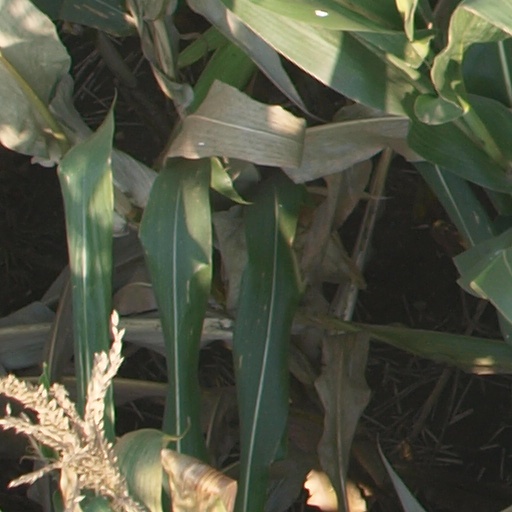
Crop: maize; corn